2021–22 Kentucky Wildcats women's basketball team

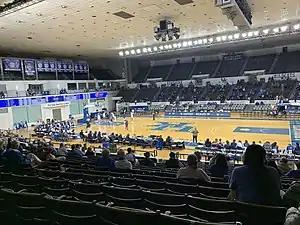
Memorial Coliseum during Kentucky's season-opening win against Presbyterian

!colspan=9 style=| NCAA tournament